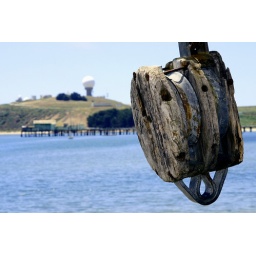
13 - closeup of old sailboat rigging hanging from tree at Half Moon Bay with Pillar Point in background